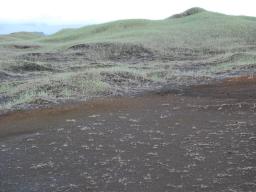
Label: Background_without_leaves